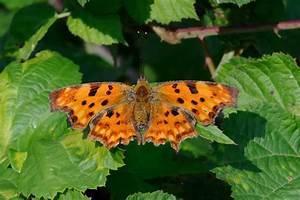
butterfly